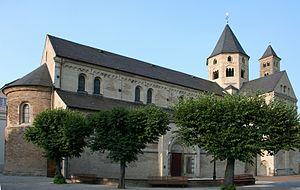
L'abbaye de Knechtsteden est une ancienne abbaye de Prémontrés sise à l'ouest de Dormagen, en Rhénanie-du-Nord-Westphalie, devenue depuis la fin du XIXᵉ siècle une maison de Spiritains, qui y ont installé leur scolasticat. En plus des religieux, les bâtiments abritent actuellement un gymnasium.